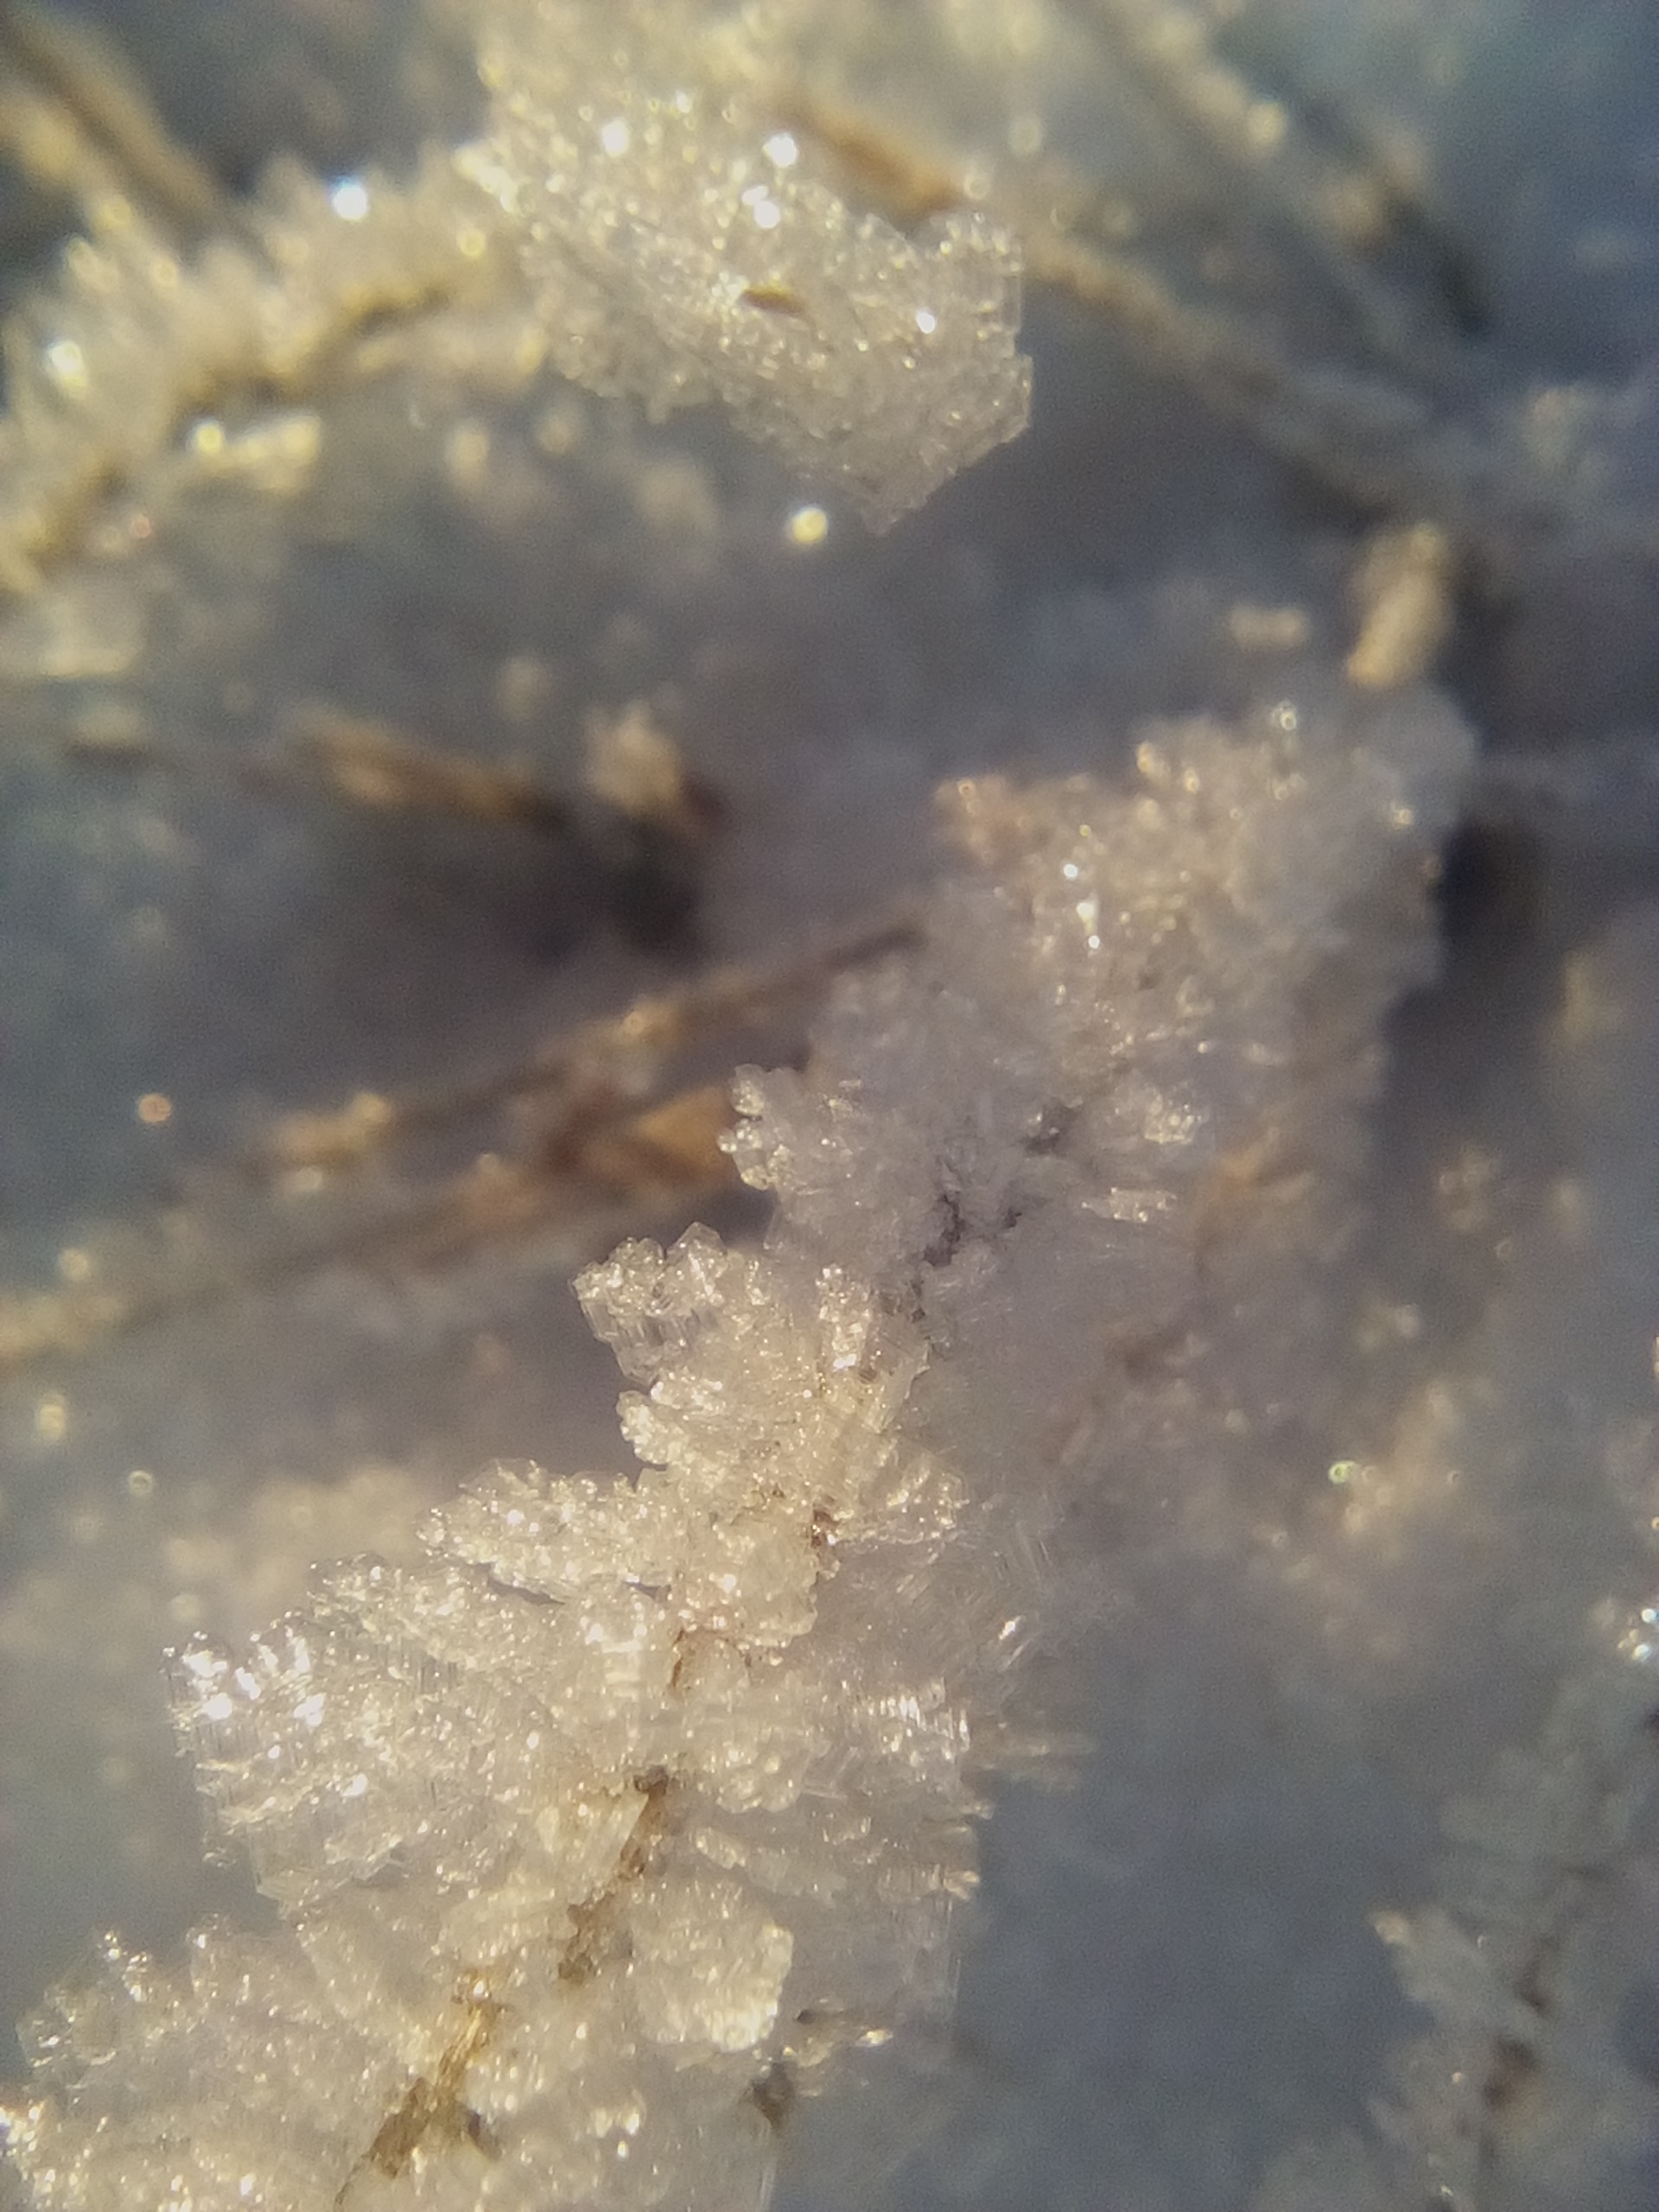
snow, winter, ice, freezing, macro photography, frost, natural material